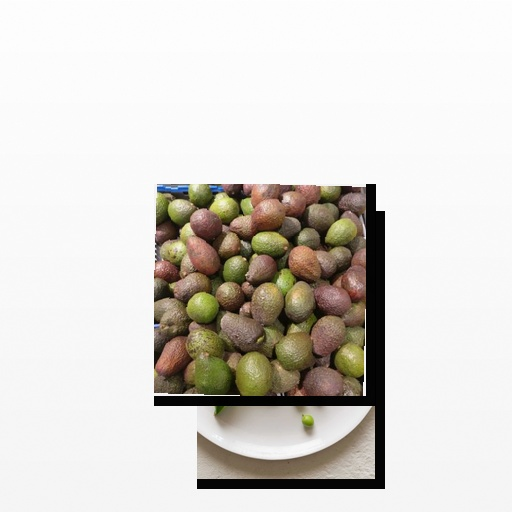
Food items: avocado, peas